Wesley Heights Historic District

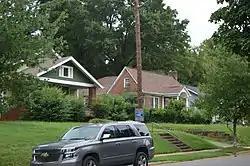
Houses on Summit Avenue

Wesley Heights Historic District is a national historic district located at Charlotte, Mecklenburg County, North Carolina, United States. The district encompasses 335 contributing buildings in the former streetcar suburb of Wesley Heights. It was developed after 1911 and includes notable examples of Bungalow / American Craftsman, Colonial Revival, and Tudor Revival style architecture. Notable buildings include the Wesley Heights Methodist Episcopal Church (now Greater Bethel A. M. E. Church) designed by architect Louis H. Asbury, St. Mark's Baptist Church (formerly St. Andrew's Episcopal Church), Bomar Apartments (1928), and the Wadsworth House (1911) and Catawba Apartments also designed by Louis H. Asbury.